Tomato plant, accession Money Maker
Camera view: bottom (45 deg); turntable rotation: 300 degrees
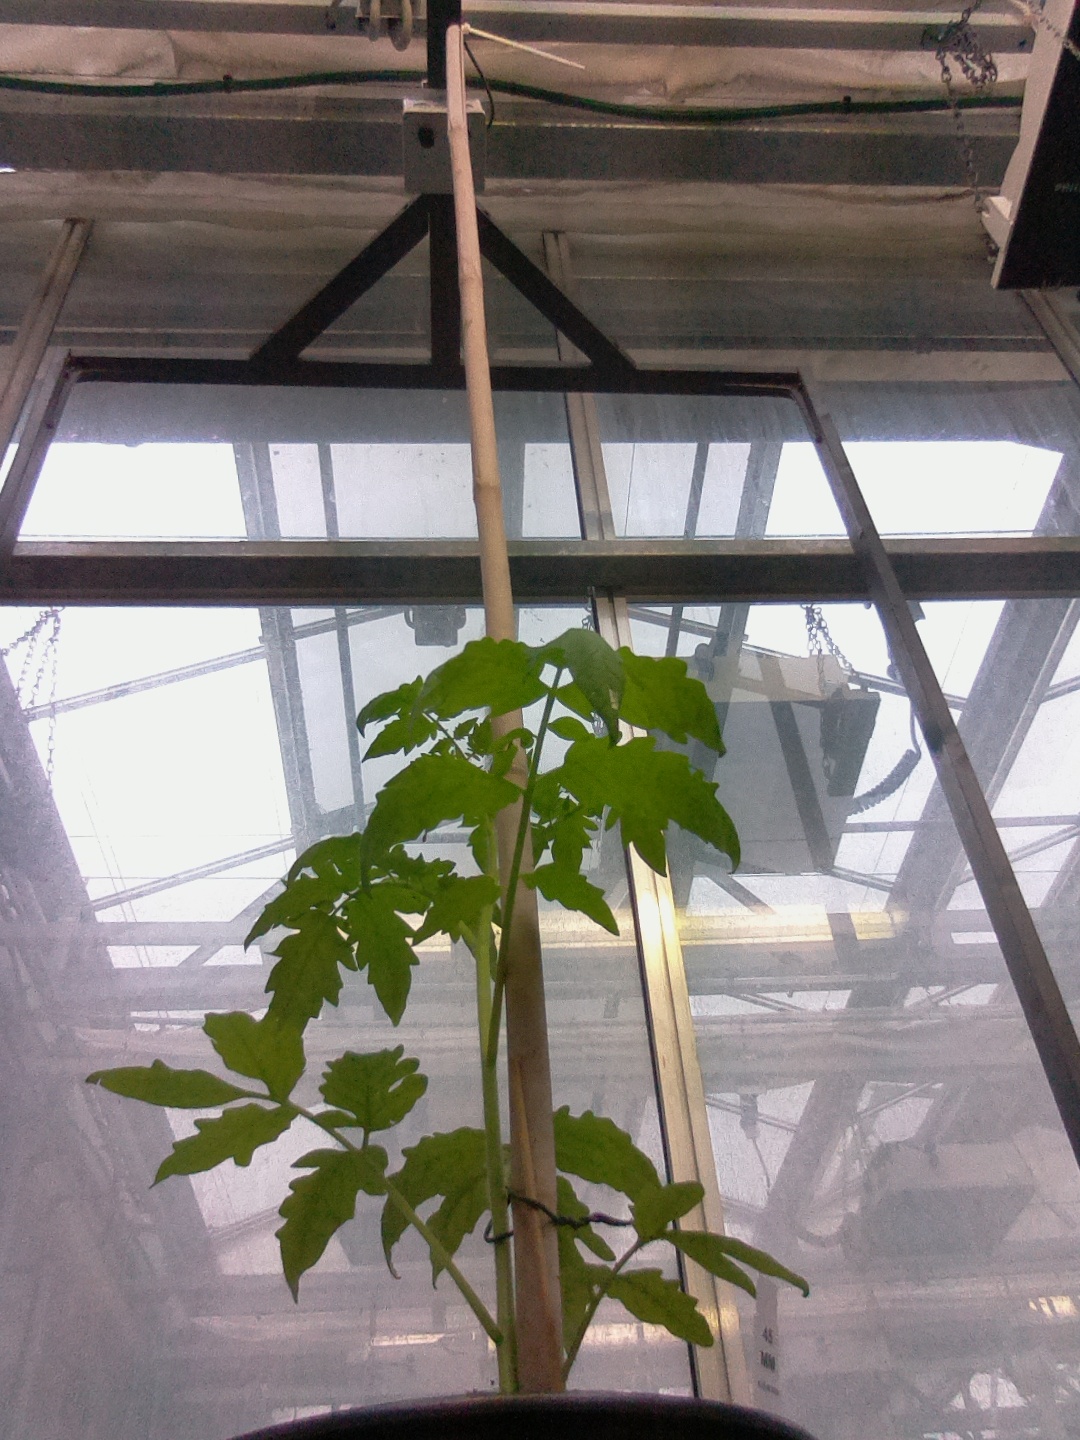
BBCH growth stage 13: 6 of true leaves visible